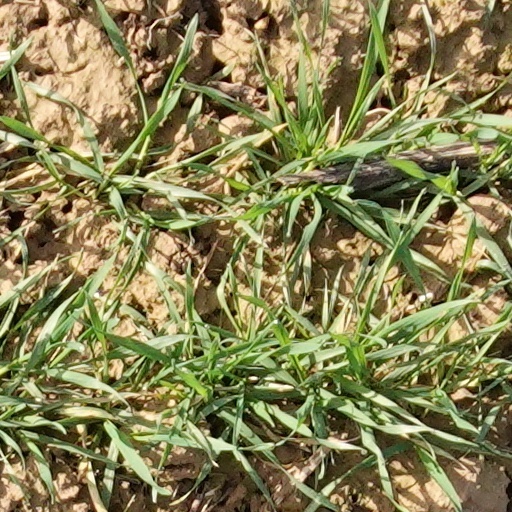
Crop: wheat